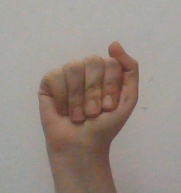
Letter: saad